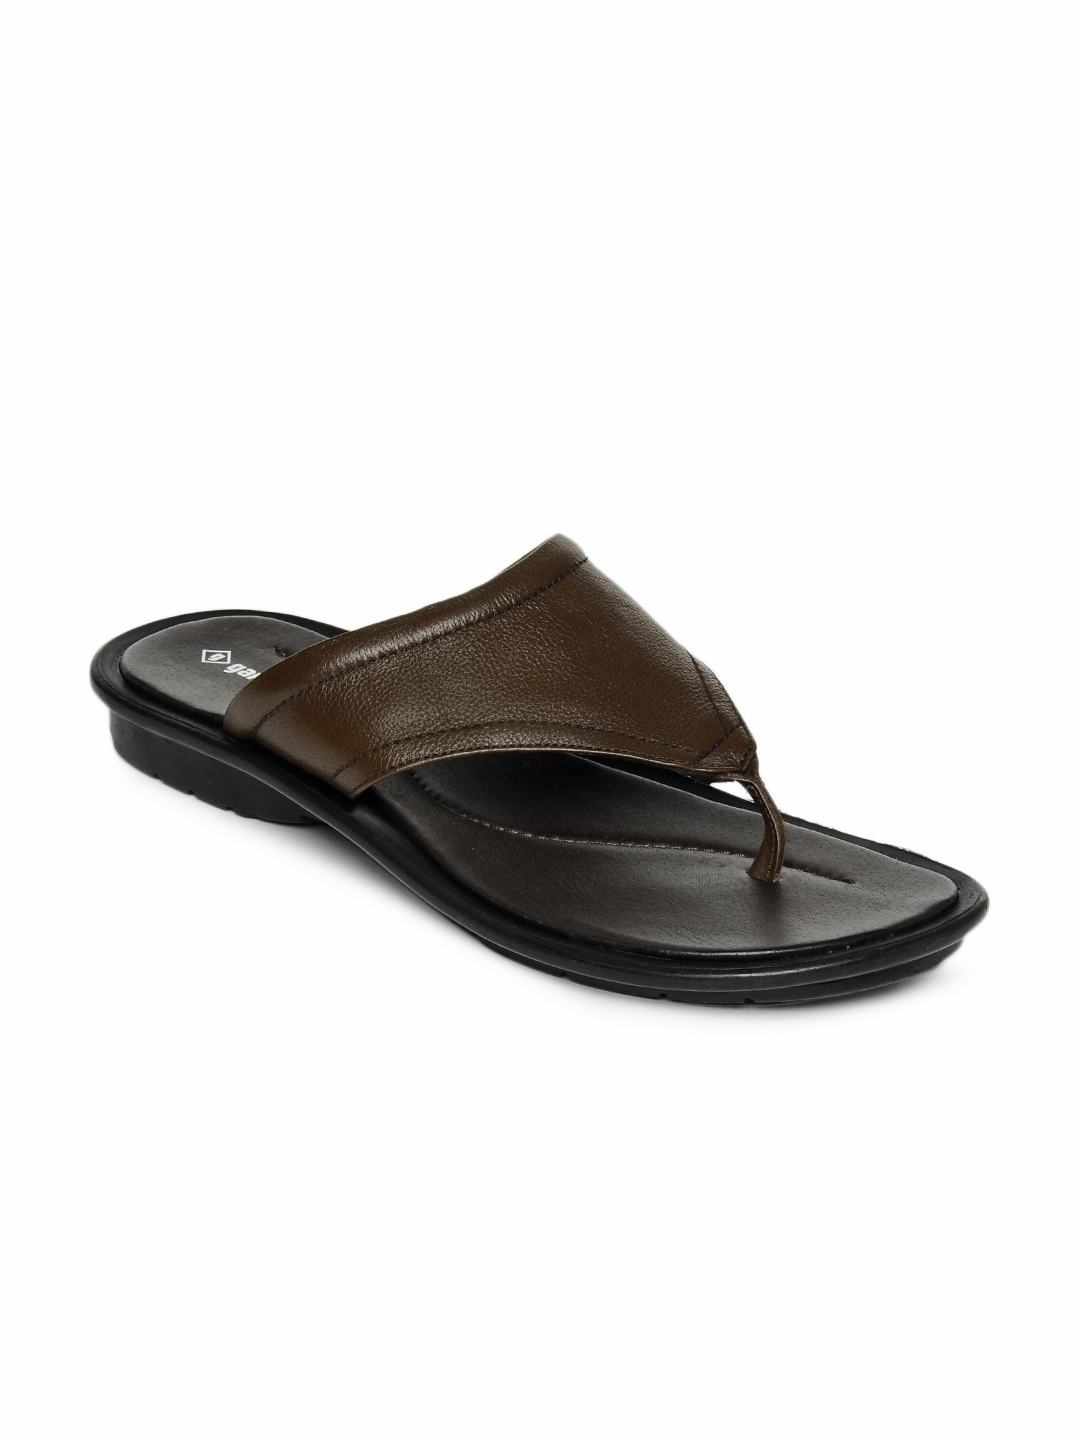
Ganuchi Men Brown Sandals
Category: Footwear / Sandal / Sandals
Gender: Men
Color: Brown
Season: Fall 2012
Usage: Casual